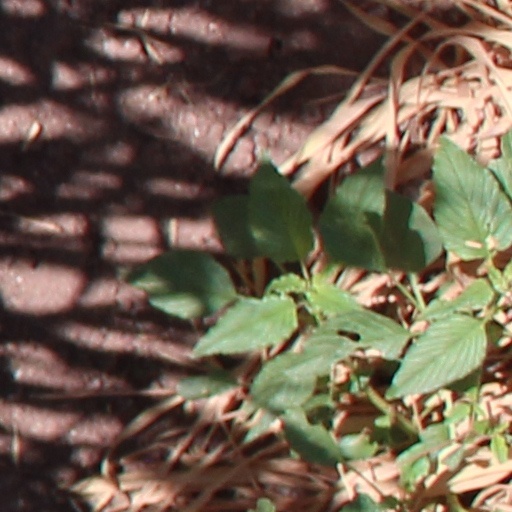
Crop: wheat